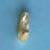
Maize quality: Bad